Milan Ohnisko

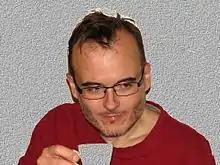
Milan Ohnisko

Milan Ohnisko (16 July 1965 in Brno) is a Czech poet and editor. After quitting two secondary schools before graduating either of them he worked in many manual professions. He also had his own publishing house and a bookshop. Currently he works as a freelance editor.